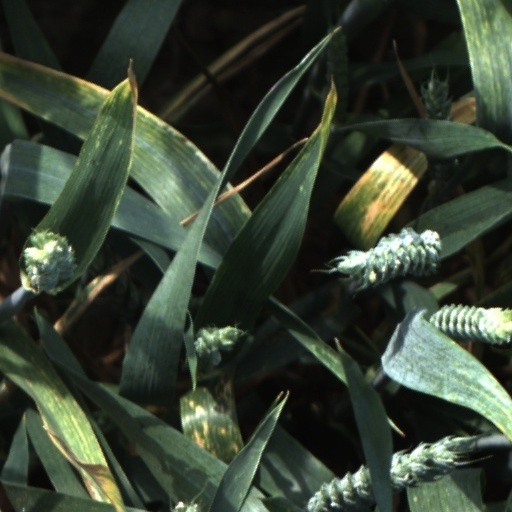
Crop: wheat